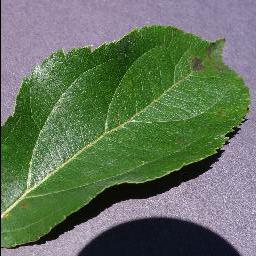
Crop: apple
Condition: scab